Historic Villages of Shirakawa-gō and Gokayama

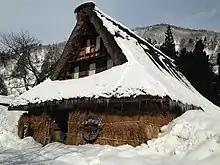
Gokayama Folklore Museum in January 2015

Suganuma is the smallest of the three villages in the World Heritage Site, containing just 8 households and having a population of 40, as of 1994. Records from 1889 reveal that there were then 13 households in the village, making it the 9th largest of the 19 villages in the Kamitaira-mura area. The village is at an altitude of about 330 metres and is situated on a terraced plateau, just 230 metres by 240 metres in size, and with steep mountain slopes to the south. The forests on these slopes are also protected by the World Heritage Site to hold snow back from the village. Felling of trees here is prohibited.